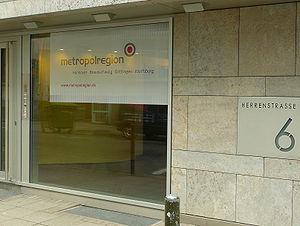
La Région métropolitaine de Hanovre-Brunswick-Göttingen-Wolfsbourg, est une région économique et culturelle située dans la moitié nord de l'Allemagne. Elle est peuplée d'environ 3,9 millions d'habitants et comprend 20 comtés et villes avec un total de 431 municipalités. La région couvre le tiers de la superficie de la Basse-Saxe sur une superficie de 1.519 km².